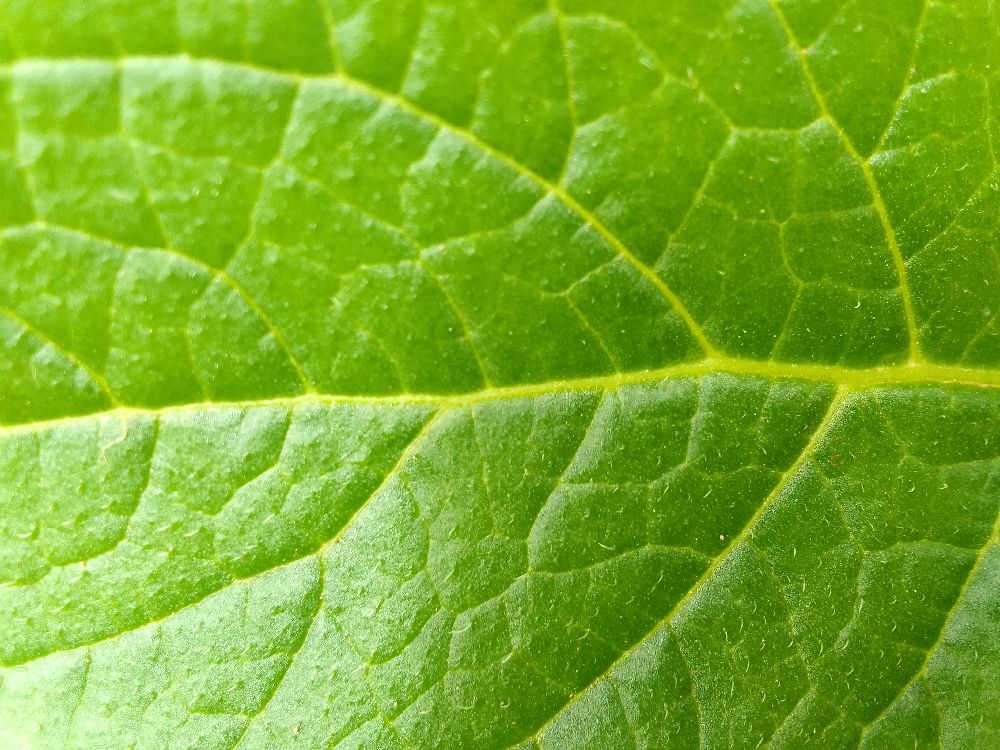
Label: Healthy